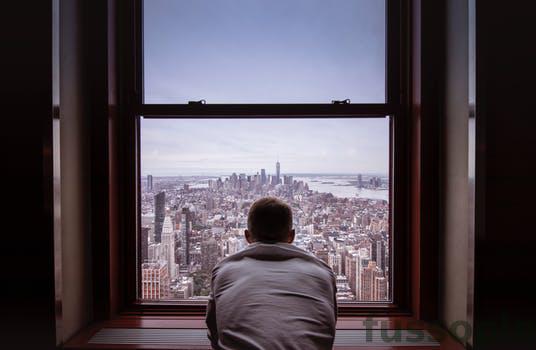
Label: Watermark